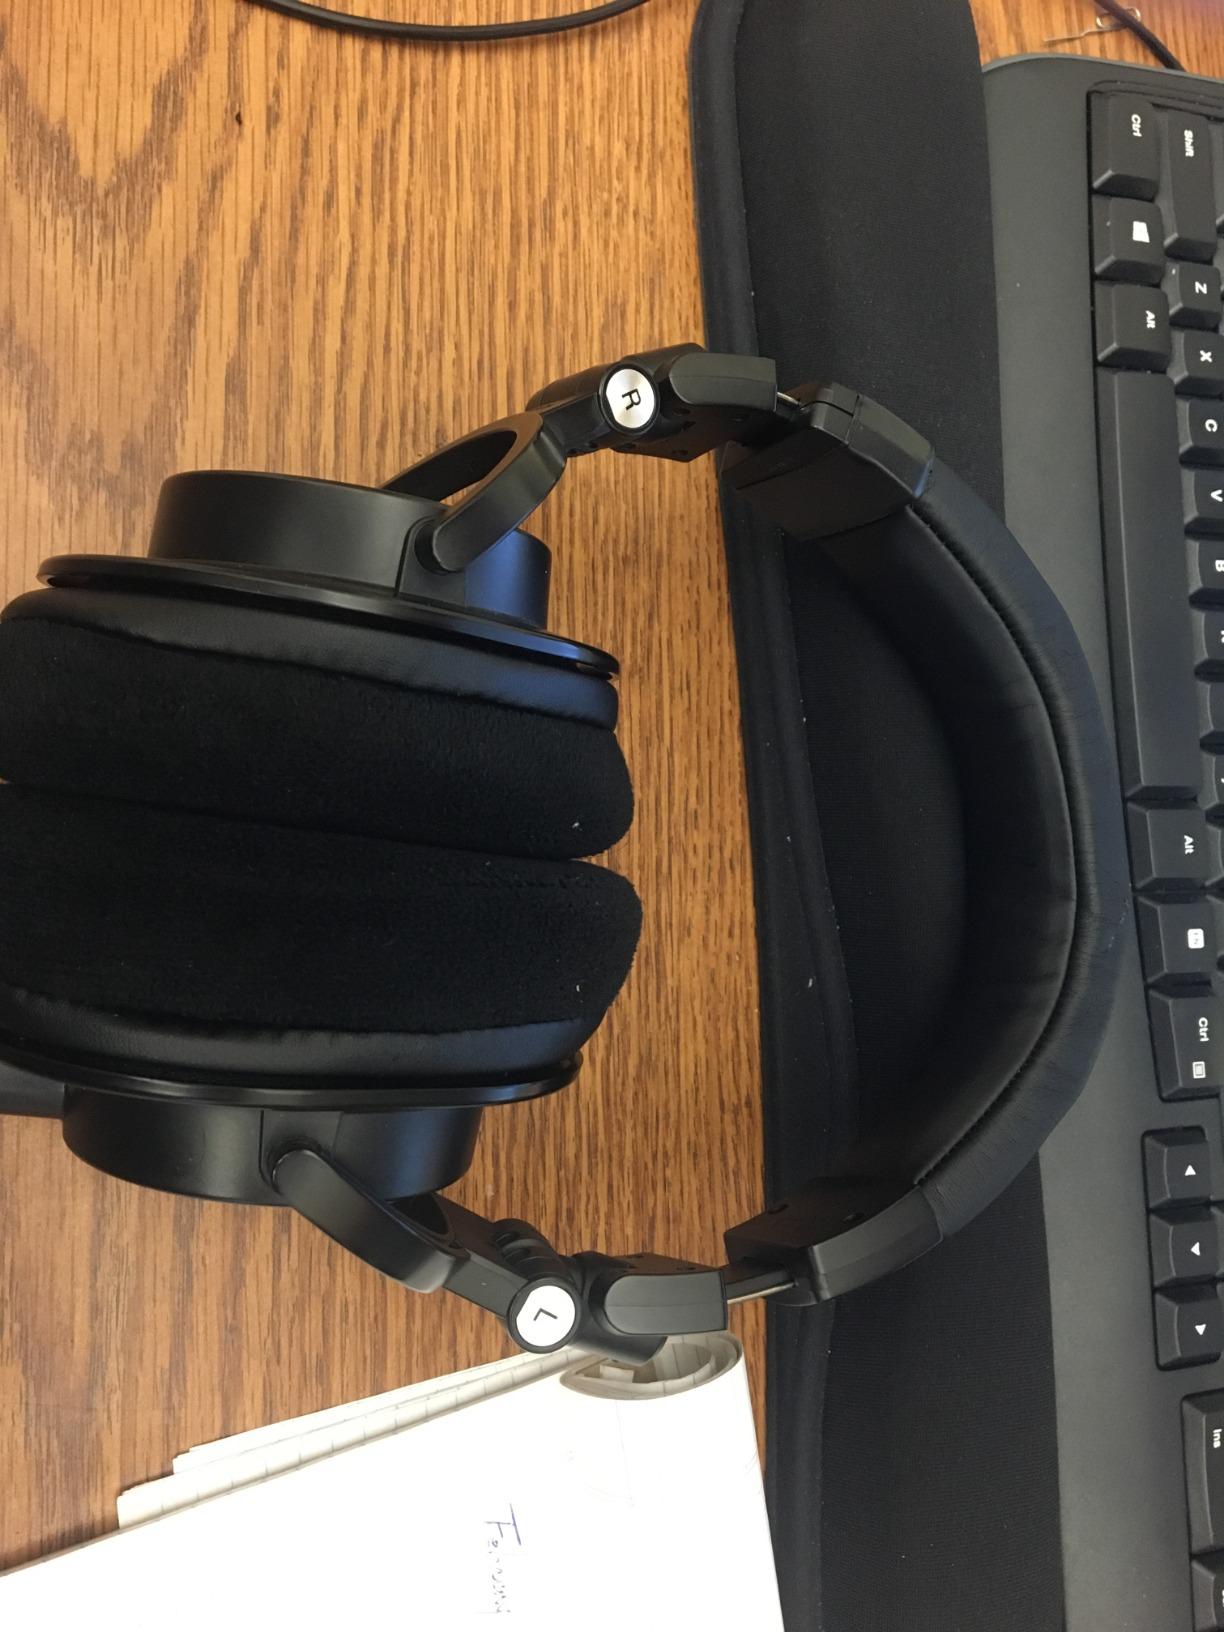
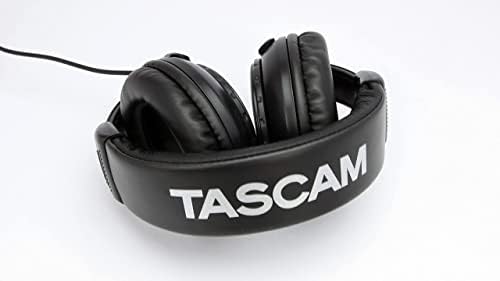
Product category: headphones
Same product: no